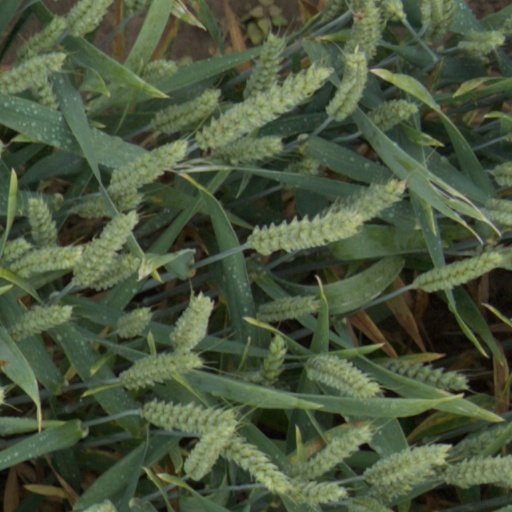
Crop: wheat